Buckeye–Woodhill station

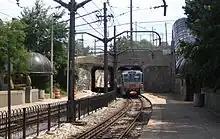
The station in July 2007.

In 1980 and 1981, the trunk line of the Green and Blue Lines from East 55th Street to Shaker Square was completely renovated with new track, ballast, poles and wiring, and new stations were built along the line. At Buckeye–Woodhill, new platforms were installed, and the wooden stairways were replaced by concrete stairways covered by tinted acrylic glass canopies. The renovated line opened on October 30, 1981.